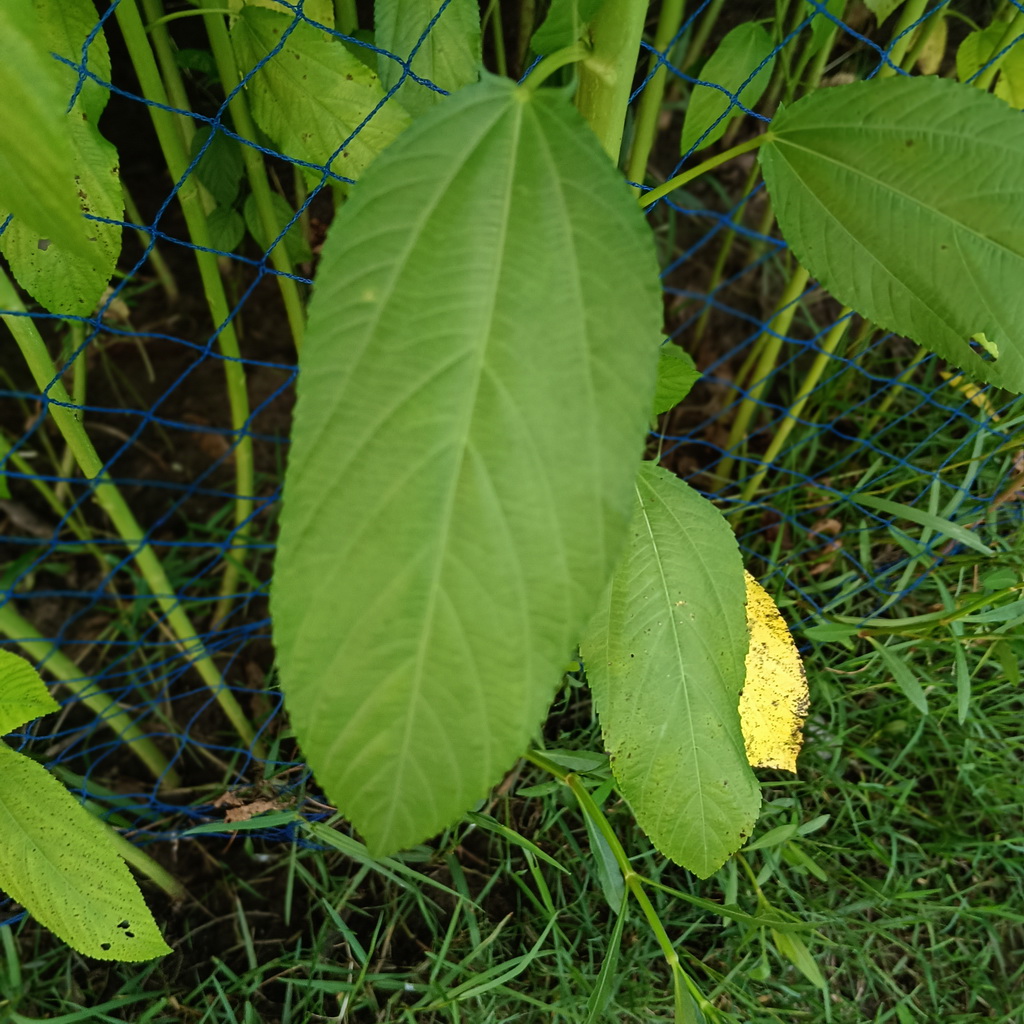
Label: Fresh